Battle of Friedau

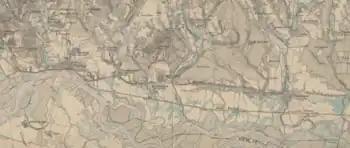
Friedau and Polsterau before 1869 according to the Third Military Survey of the Habsburg Empire

The Austrian vanguard tried to block Perczel's army on two more occasions before Friedau. 1700 paces in front of the town, at the farm from Loperschitz, the Johann Dragoons, the kaiserjägers, and 20 men of the 13th (Wimpffen) Infantry Regiment, coming to replace the vanguard, took up a position, but were driven off by three shots of the Hungarian artillery. Perczel sent the Szabolcs troop and the Zrínyi battalion against the kaiserjägers hiding in the forest. But only part of the battalion followed the order, the others dispersed and marched past the forest. The kaiserjägers hiding in the woods were thus driven back by the skirmish line of the Zrínyi troops.